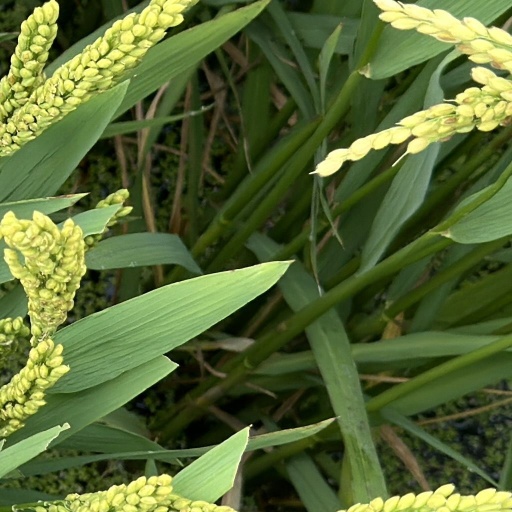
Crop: rice